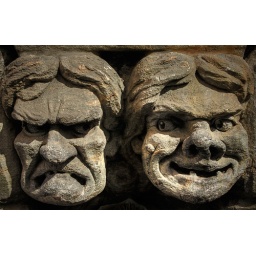
18.4.2009. These guys on the wall of the Pohjola house in Helsinki are just adorable. :P